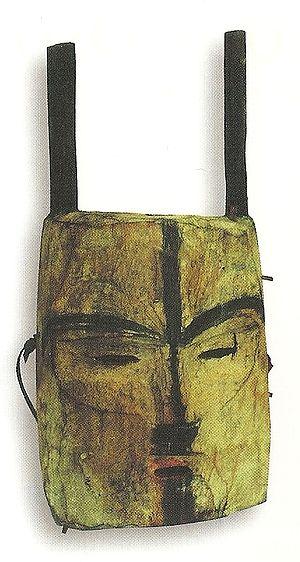
Le masque Ndimina est un masque traditionnel gabonais originaire du groupe ethnique Mitsogo dans la région de la Ngounié.